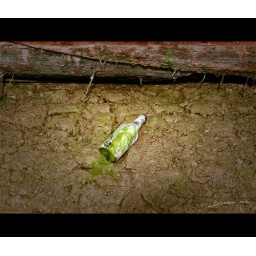
A empty bottle lying beneath the keel of an old vessel, on the mud flats of the river Adur